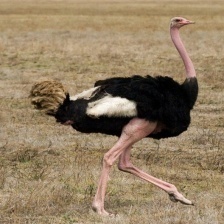
Species: OSTRICH
Scientific name: STRUTHIO CAMELUS